Vision Gran Turismo

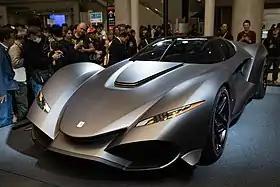
IsoRivolta Zagato Vision Gran Turismo at the 45th Tokyo Motor Show in 2017

On 1 February 2017, Fittipaldi Motors, headed by Emerson Fittipaldi, teased their Vision GT car, the Fittipaldi EF7 Vision Gran Turismo by Pininfarina, a collaboration between Fittipaldi, Pininfarina, and HWA. The model for the car was revealed on 7 March 2017 at the Geneva International Motor Show. A limited production run of 39 track-only vehicles was planned, with owners eligible for race coaching from Fittipaldi himself.